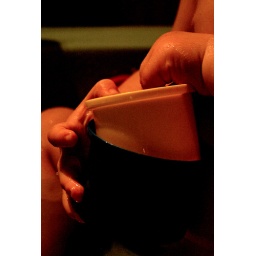
Friedemann in the bathtub (well, the bathroom sink, which is his bathtub)